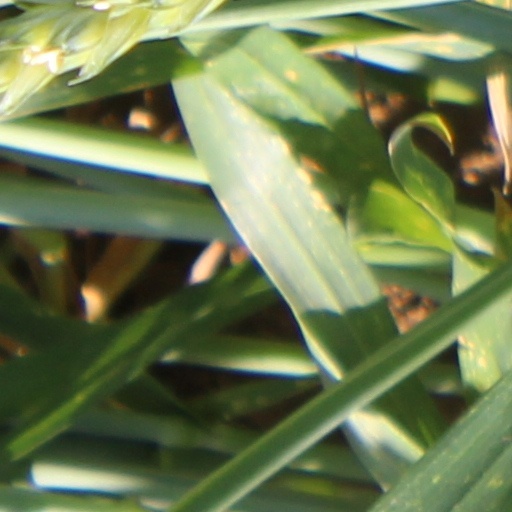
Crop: wheat